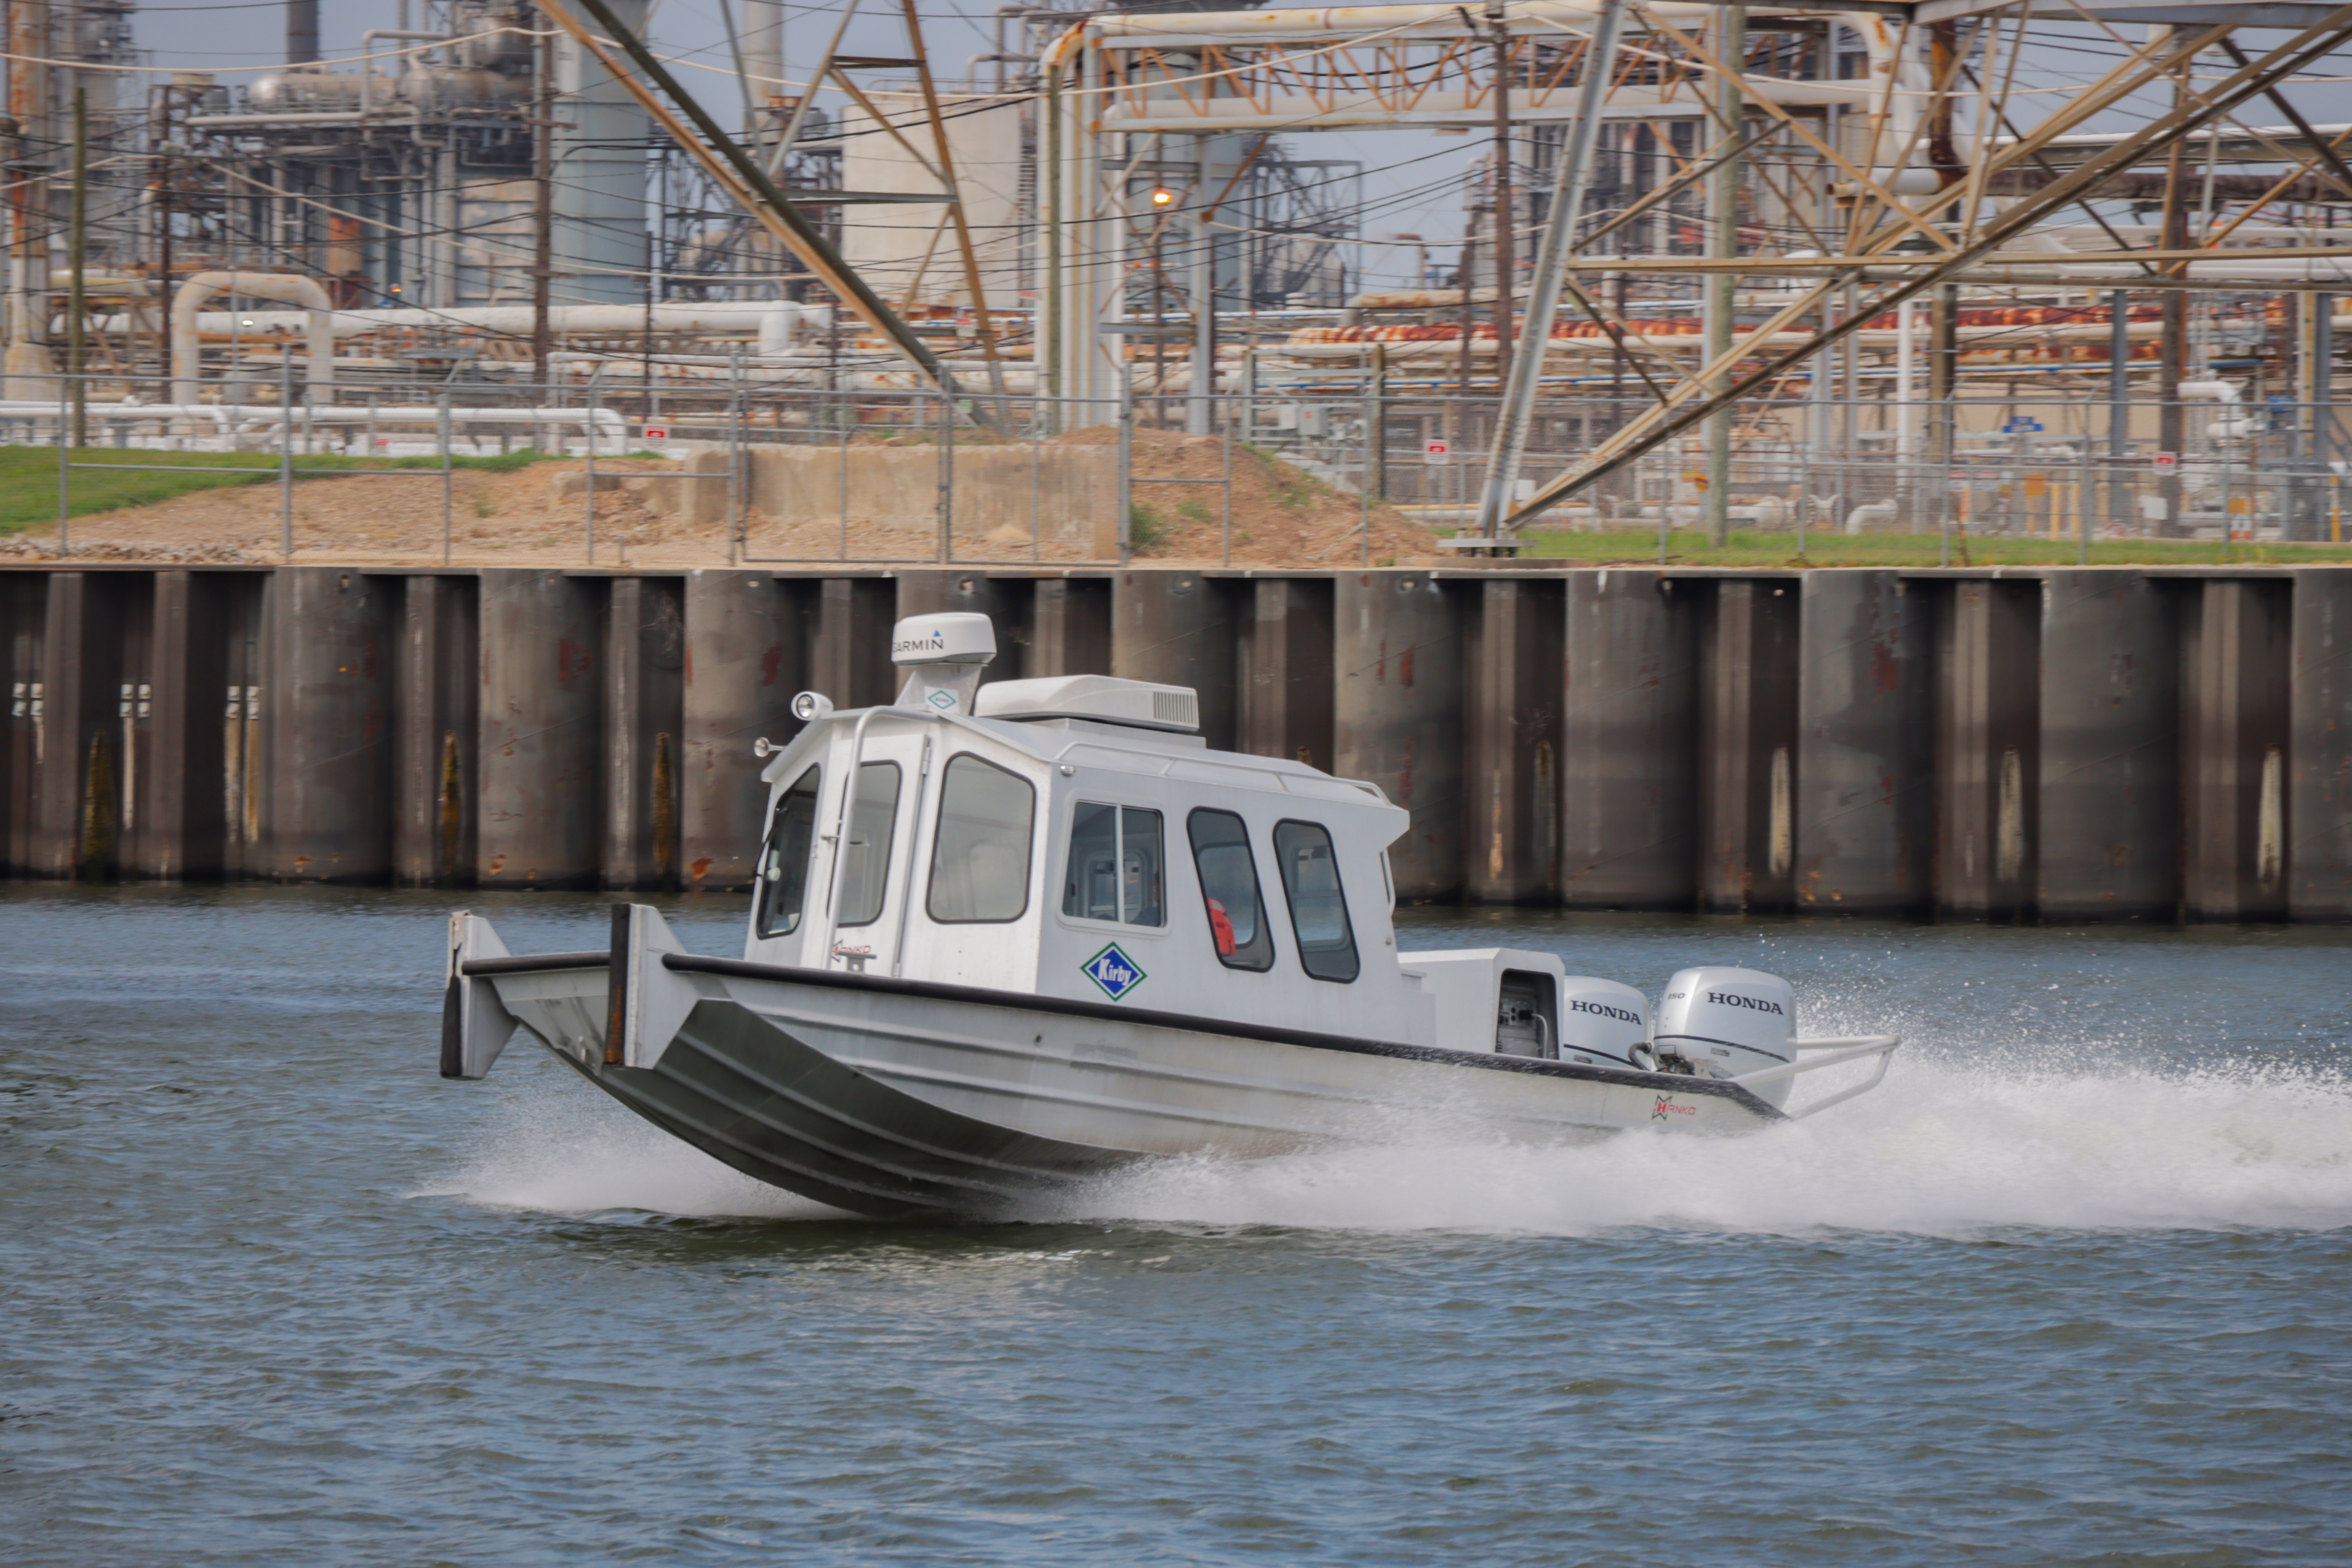
water, sky, clouds, outdoors, boat, industry, tugboat, watercraft, vehicle, naval architecture, lake, waterway, ship, launch, building, boats and boating equipment and supplies, window, water transportation, powerboating, channel, picnic boat, skiff, boating, recreation, canal, transport, Motor launch, speedboat, water police